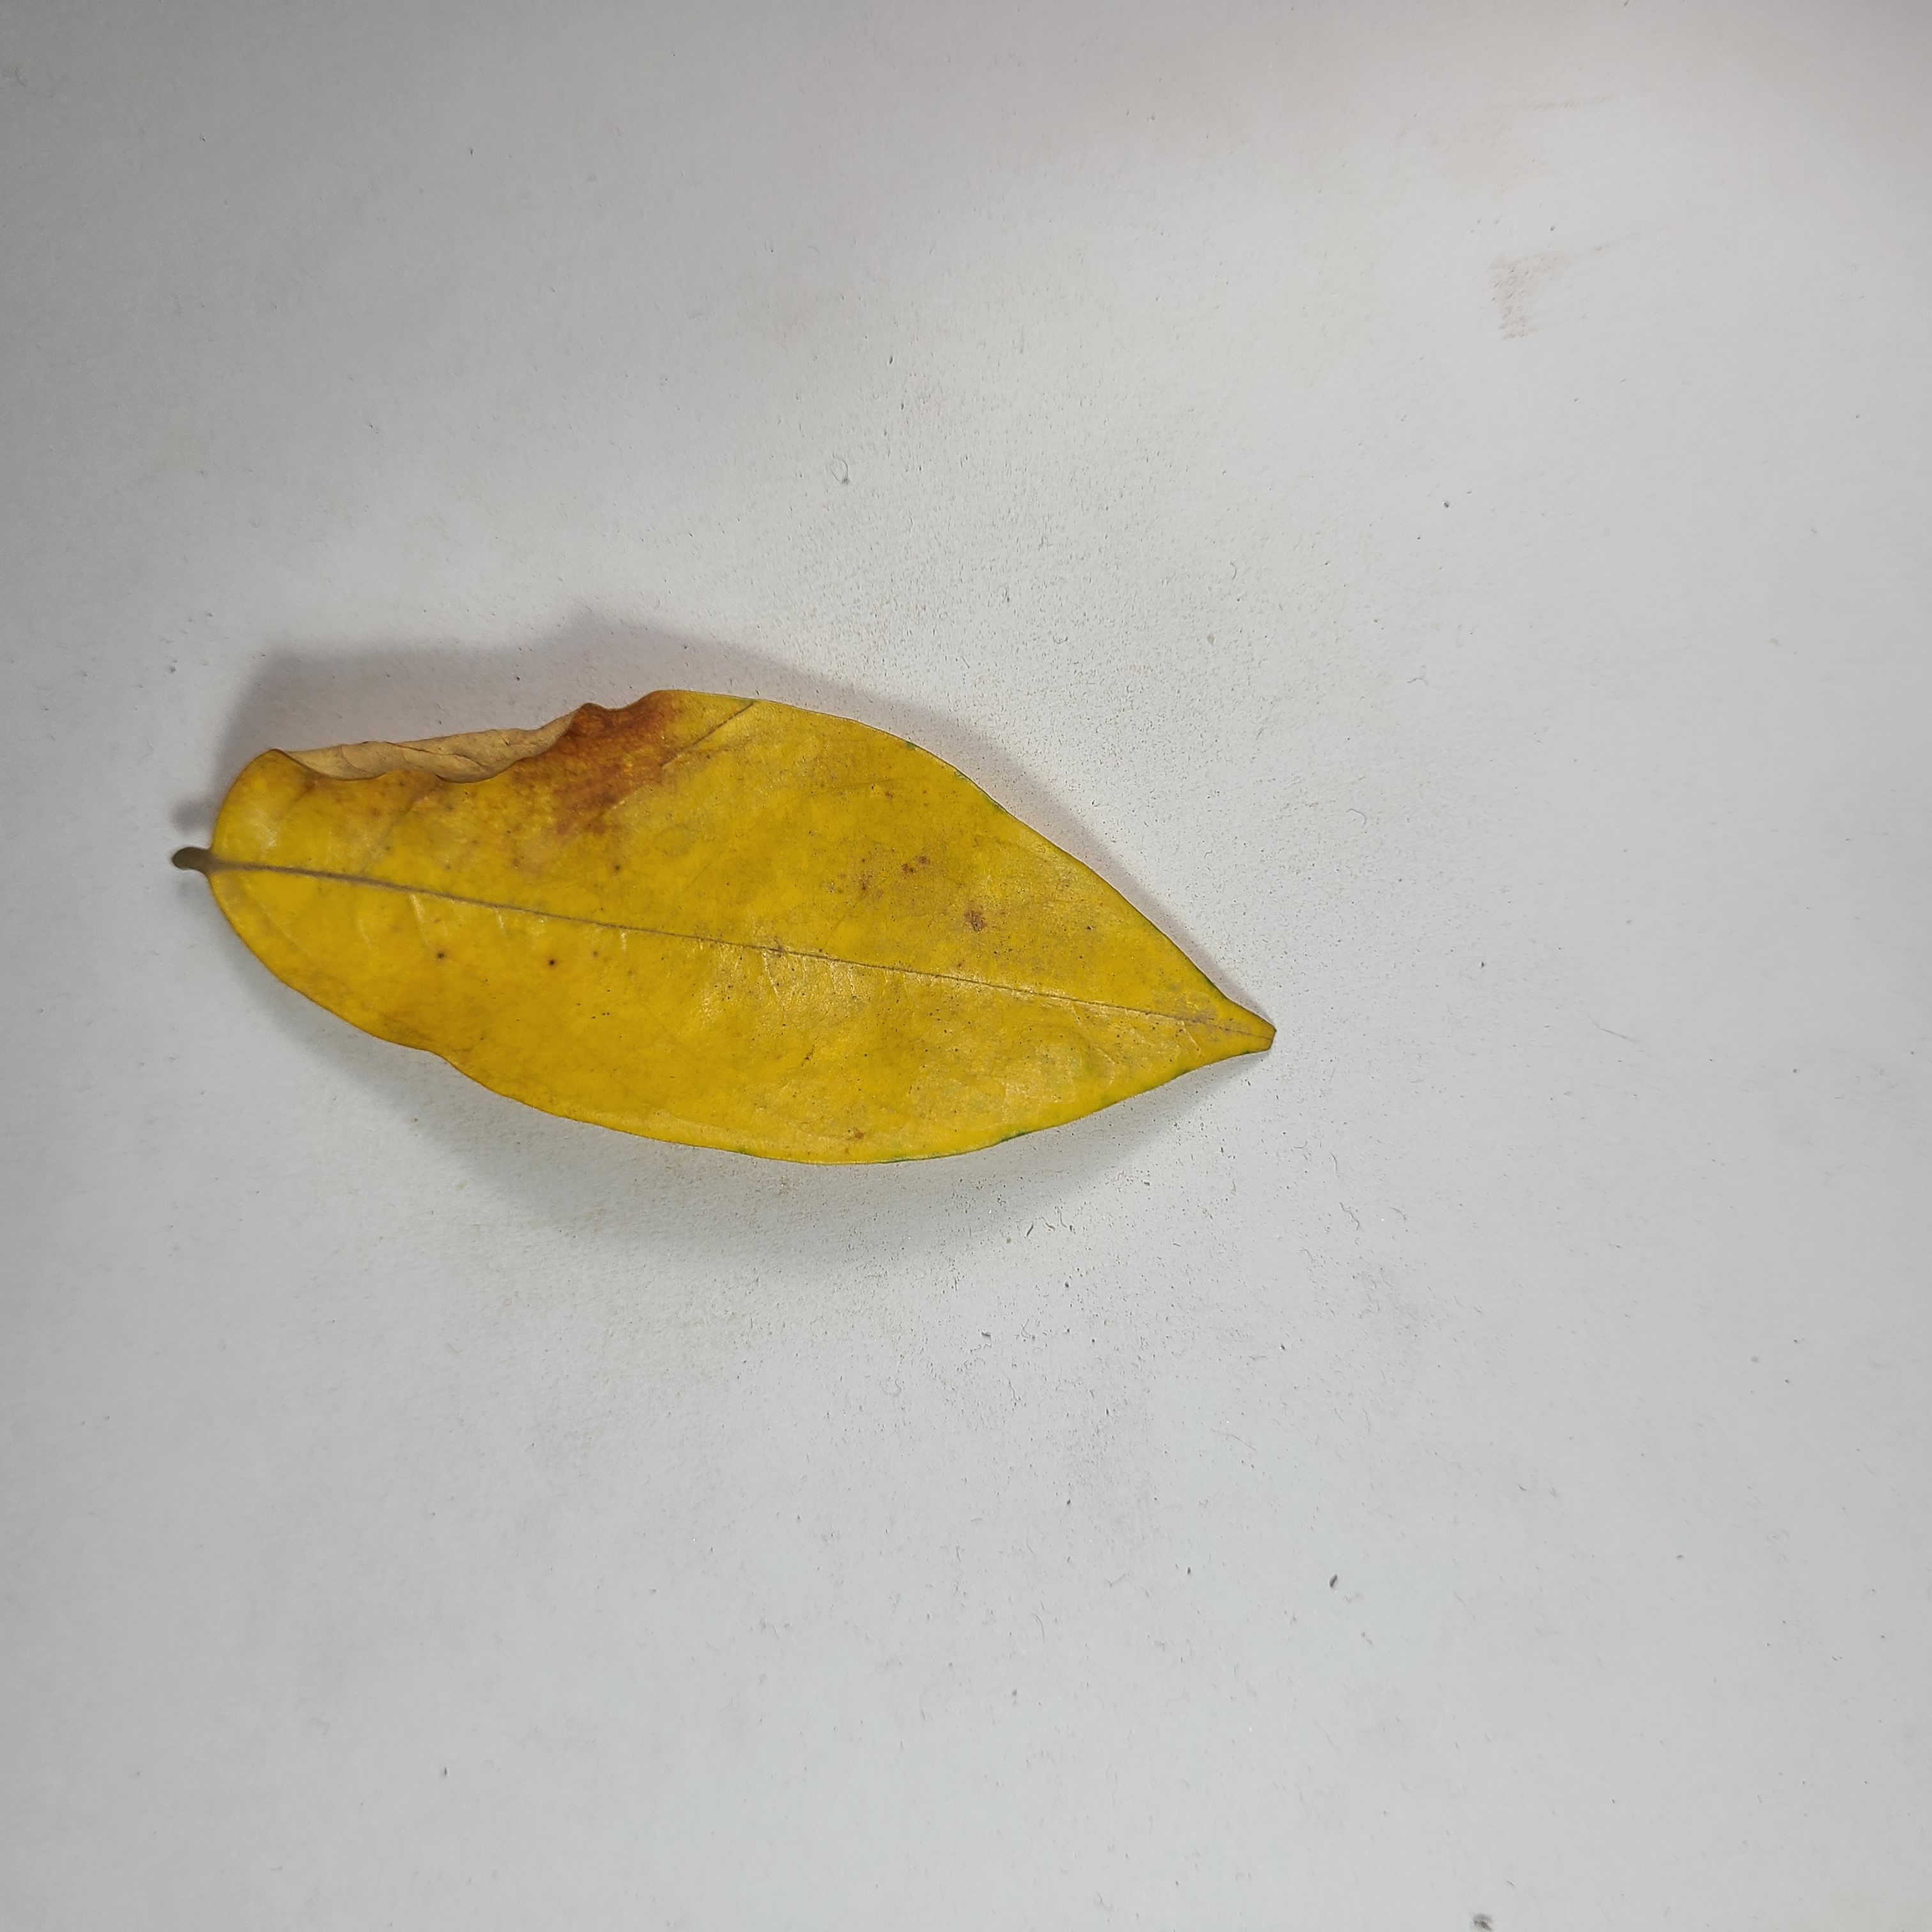
Label: Yellow Leaves